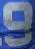
Number: 9